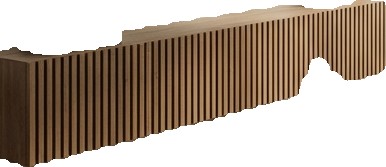
Surface category: cabinetry